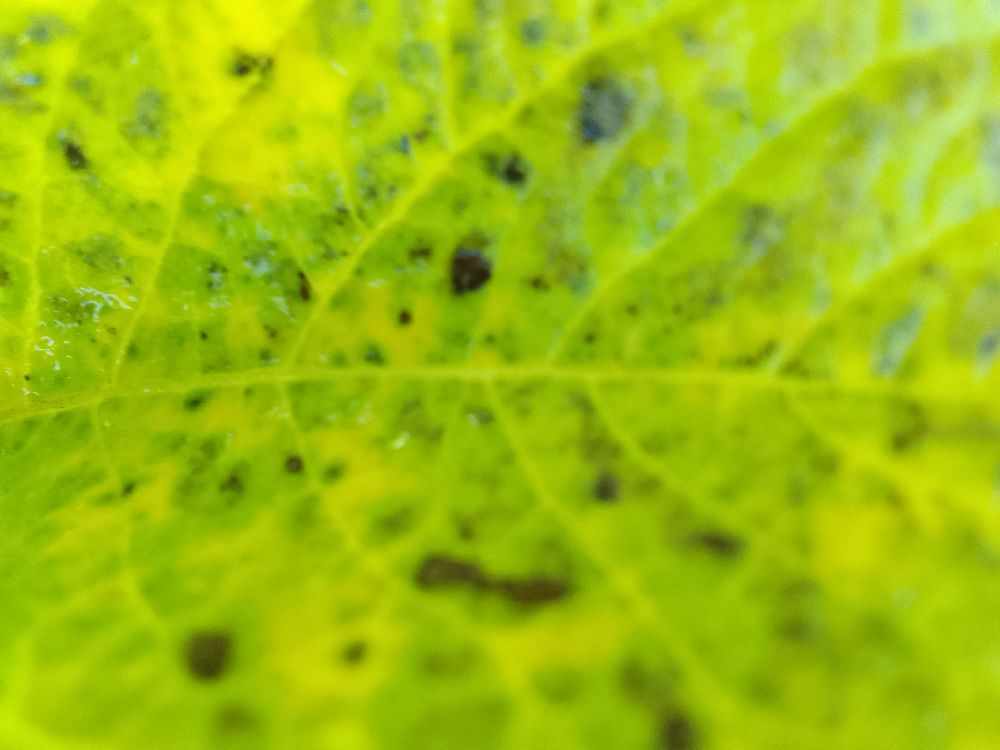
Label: Early blight